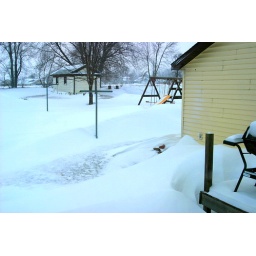
Deep snow drifts some places, almost bare ground in others....crazy what the wind will do with snow!!!